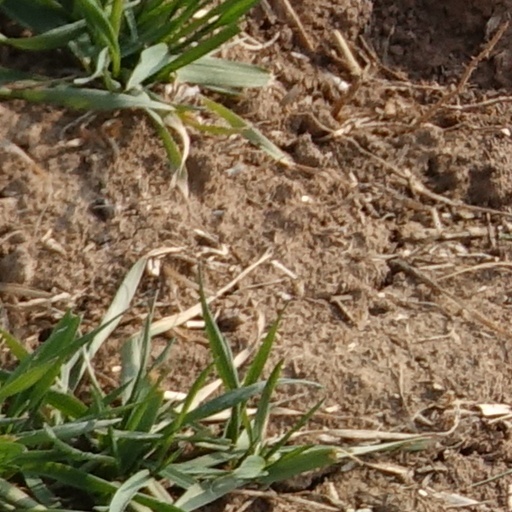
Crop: wheat